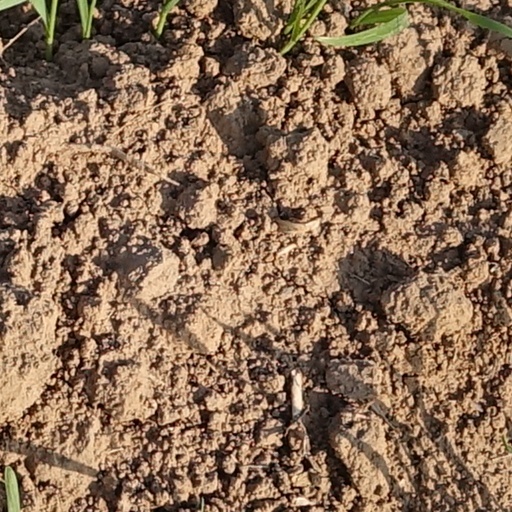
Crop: wheat